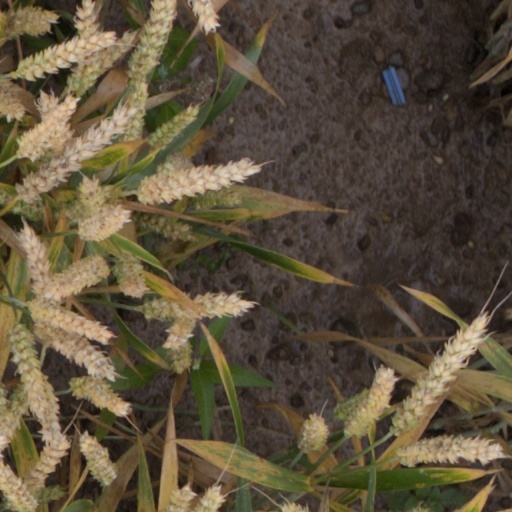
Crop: wheat